Yecapixtla

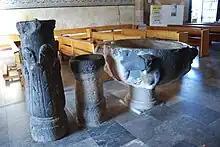
Baptismal font, "piscina" and pillar in the baptistry

The main entrance of the church leads into space under the choir area, which is covered by a Gothic vault with nerves that form the shape of a star. The highly stylized murals painted in black on the side walls have been retouched. They consist of bands of decorations with contains elements such as letters, niches, and coats of arms. This entrance area ends with an arch that opens into the main nave. This area serves as the baptistery and contains three monolithic pieces, which originally were part of the teocalli. The first two are used for baptisms. The first is the large basin to hold water for baptism. The second, called a "piscina" is meant to receive the water that pours off the head of the one being baptized. On the outside of the main basin, there are the heads of animals and humans, which may indicate that the bowl was originally part of a fountain, readapted to its current function. The heads that protrude indicate the duality of life with the masculine represented by a jaguar and the feminine represented by a woman. The use of a jaguar symbol indicates Olmec influence. Next to these two, there is a small pillar with worn, unidentifiable designs, whose purpose are unknown.